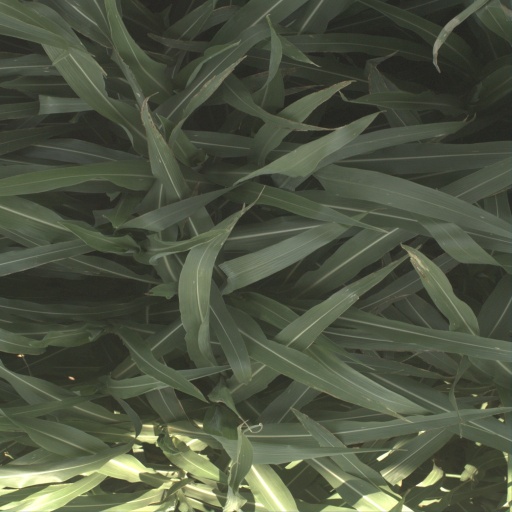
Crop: sorghum